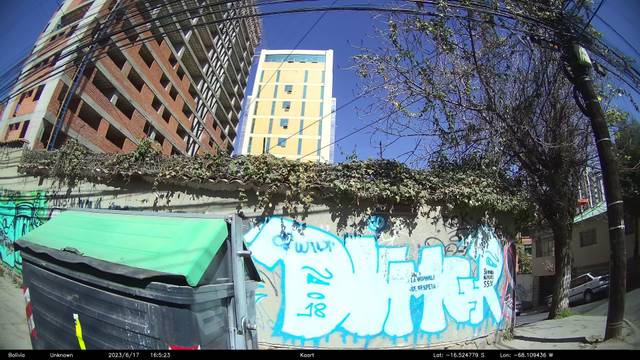
Region: Bolivia
Coordinates: -16.525, -68.109